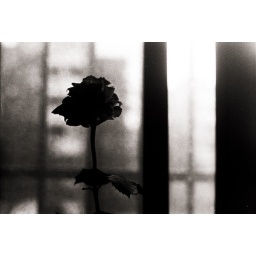
flower in the kitchen of my home